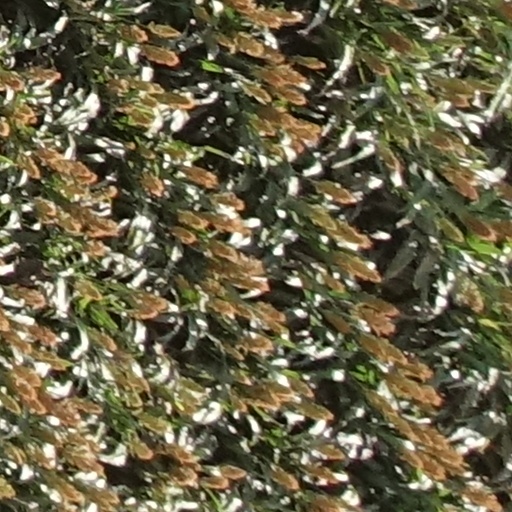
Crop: sorghum